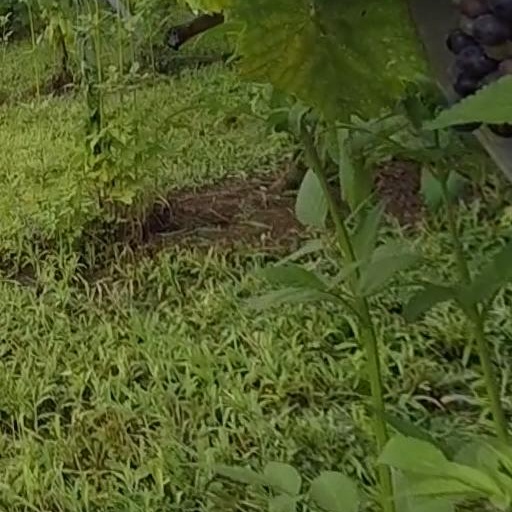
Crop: grape